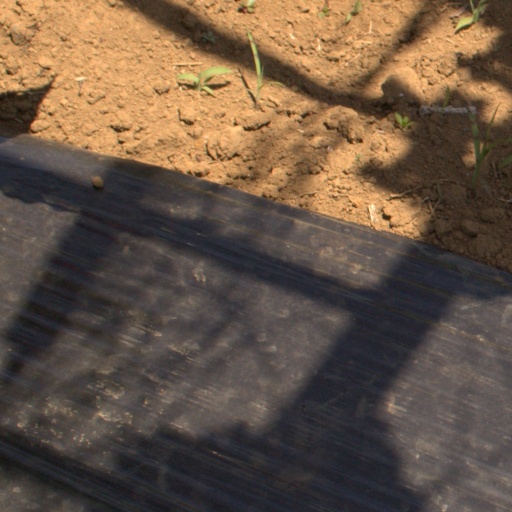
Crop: Jerusalem artichoke